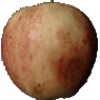
Label: Apple Red 3